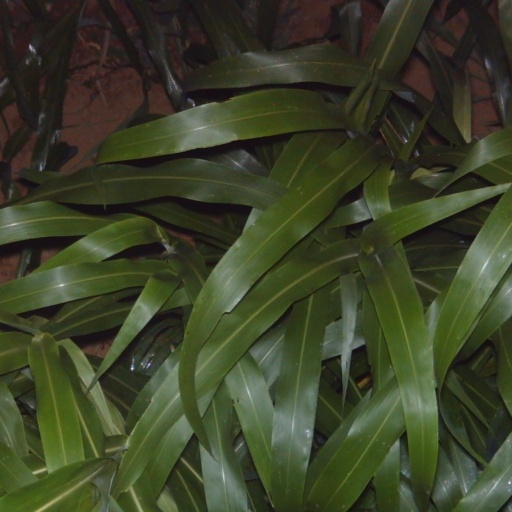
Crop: sorghum